Howard Stringer

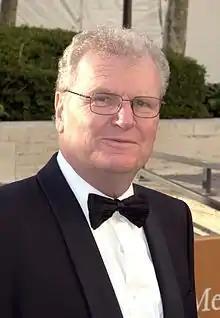
Stringer at opening night of the 2009 Metropolitan Opera

Sir Howard Stringer (born 19 February 1942) is a Welsh-American businessman. He had a 30-year career at CBS, culminating in him serving as the president of CBS News from 1986 to 1988, then president of CBS from 1988 to 1995. He served as chairman of the board, chairman, president and CEO of Sony Corporation from 2005 to 2012. He is also the head of the board of trustees of the American Film Institute and now serves as a non-executive director of the BBC. He was knighted in 1999.